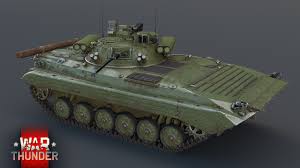
Label: BMP-2